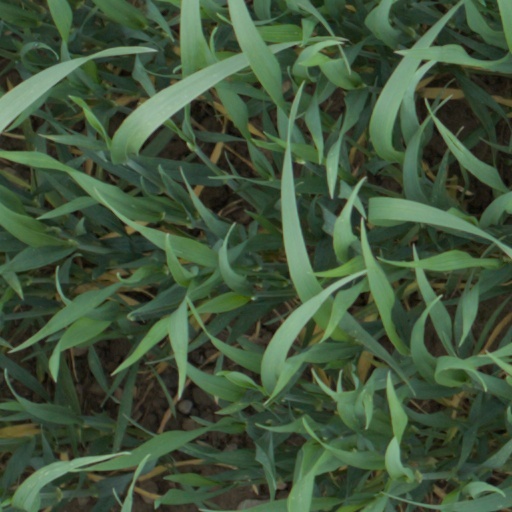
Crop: wheat